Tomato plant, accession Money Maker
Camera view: tilt-top (135 deg); turntable rotation: 210 degrees
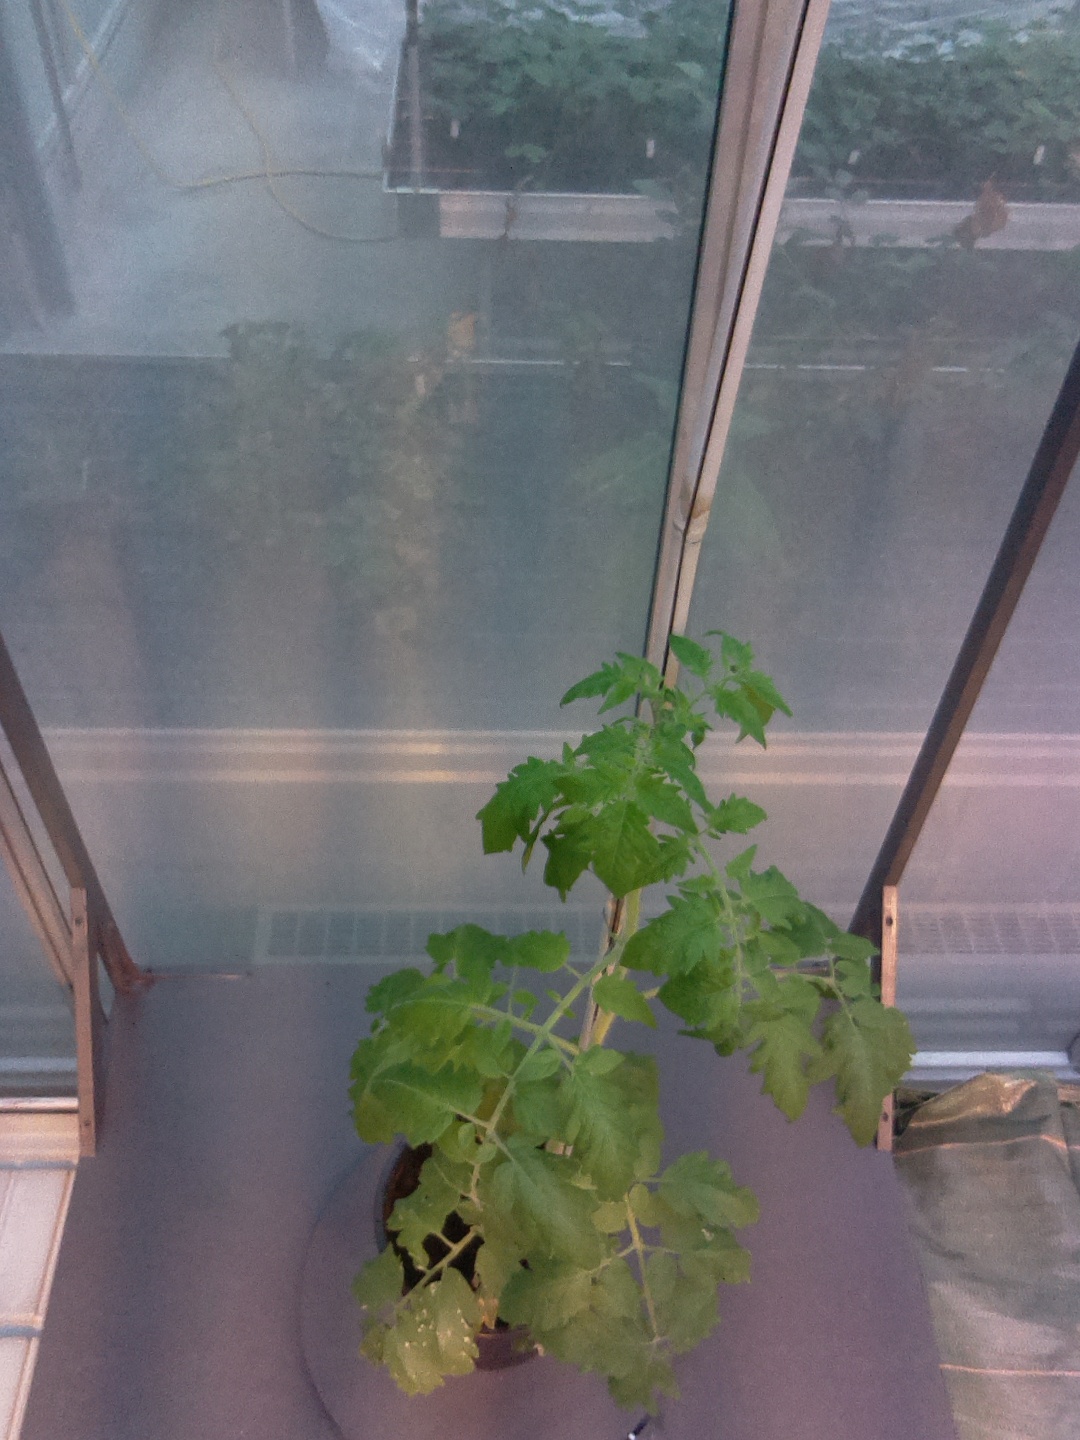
BBCH growth stage 53: 3 inflorescences visible